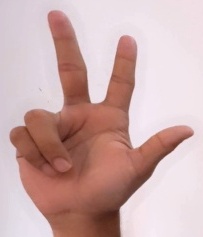
ASL sign: 3